Daedalus (crater)

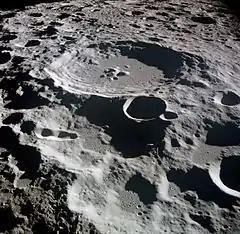
The lunar farside crater Daedalus from Apollo 11 (NASA photo)

Daedalus is a prominent crater located near the center of the far side of the Moon. The inner wall is terraced, and there is a cluster of central peaks on the relatively flat floor. Because of its location (shielded from radio emissions from the Earth), it has been proposed as the site of a future giant radio telescope, which would be scooped out of the crater itself, much like the Arecibo radio telescope, but on a vastly larger scale.